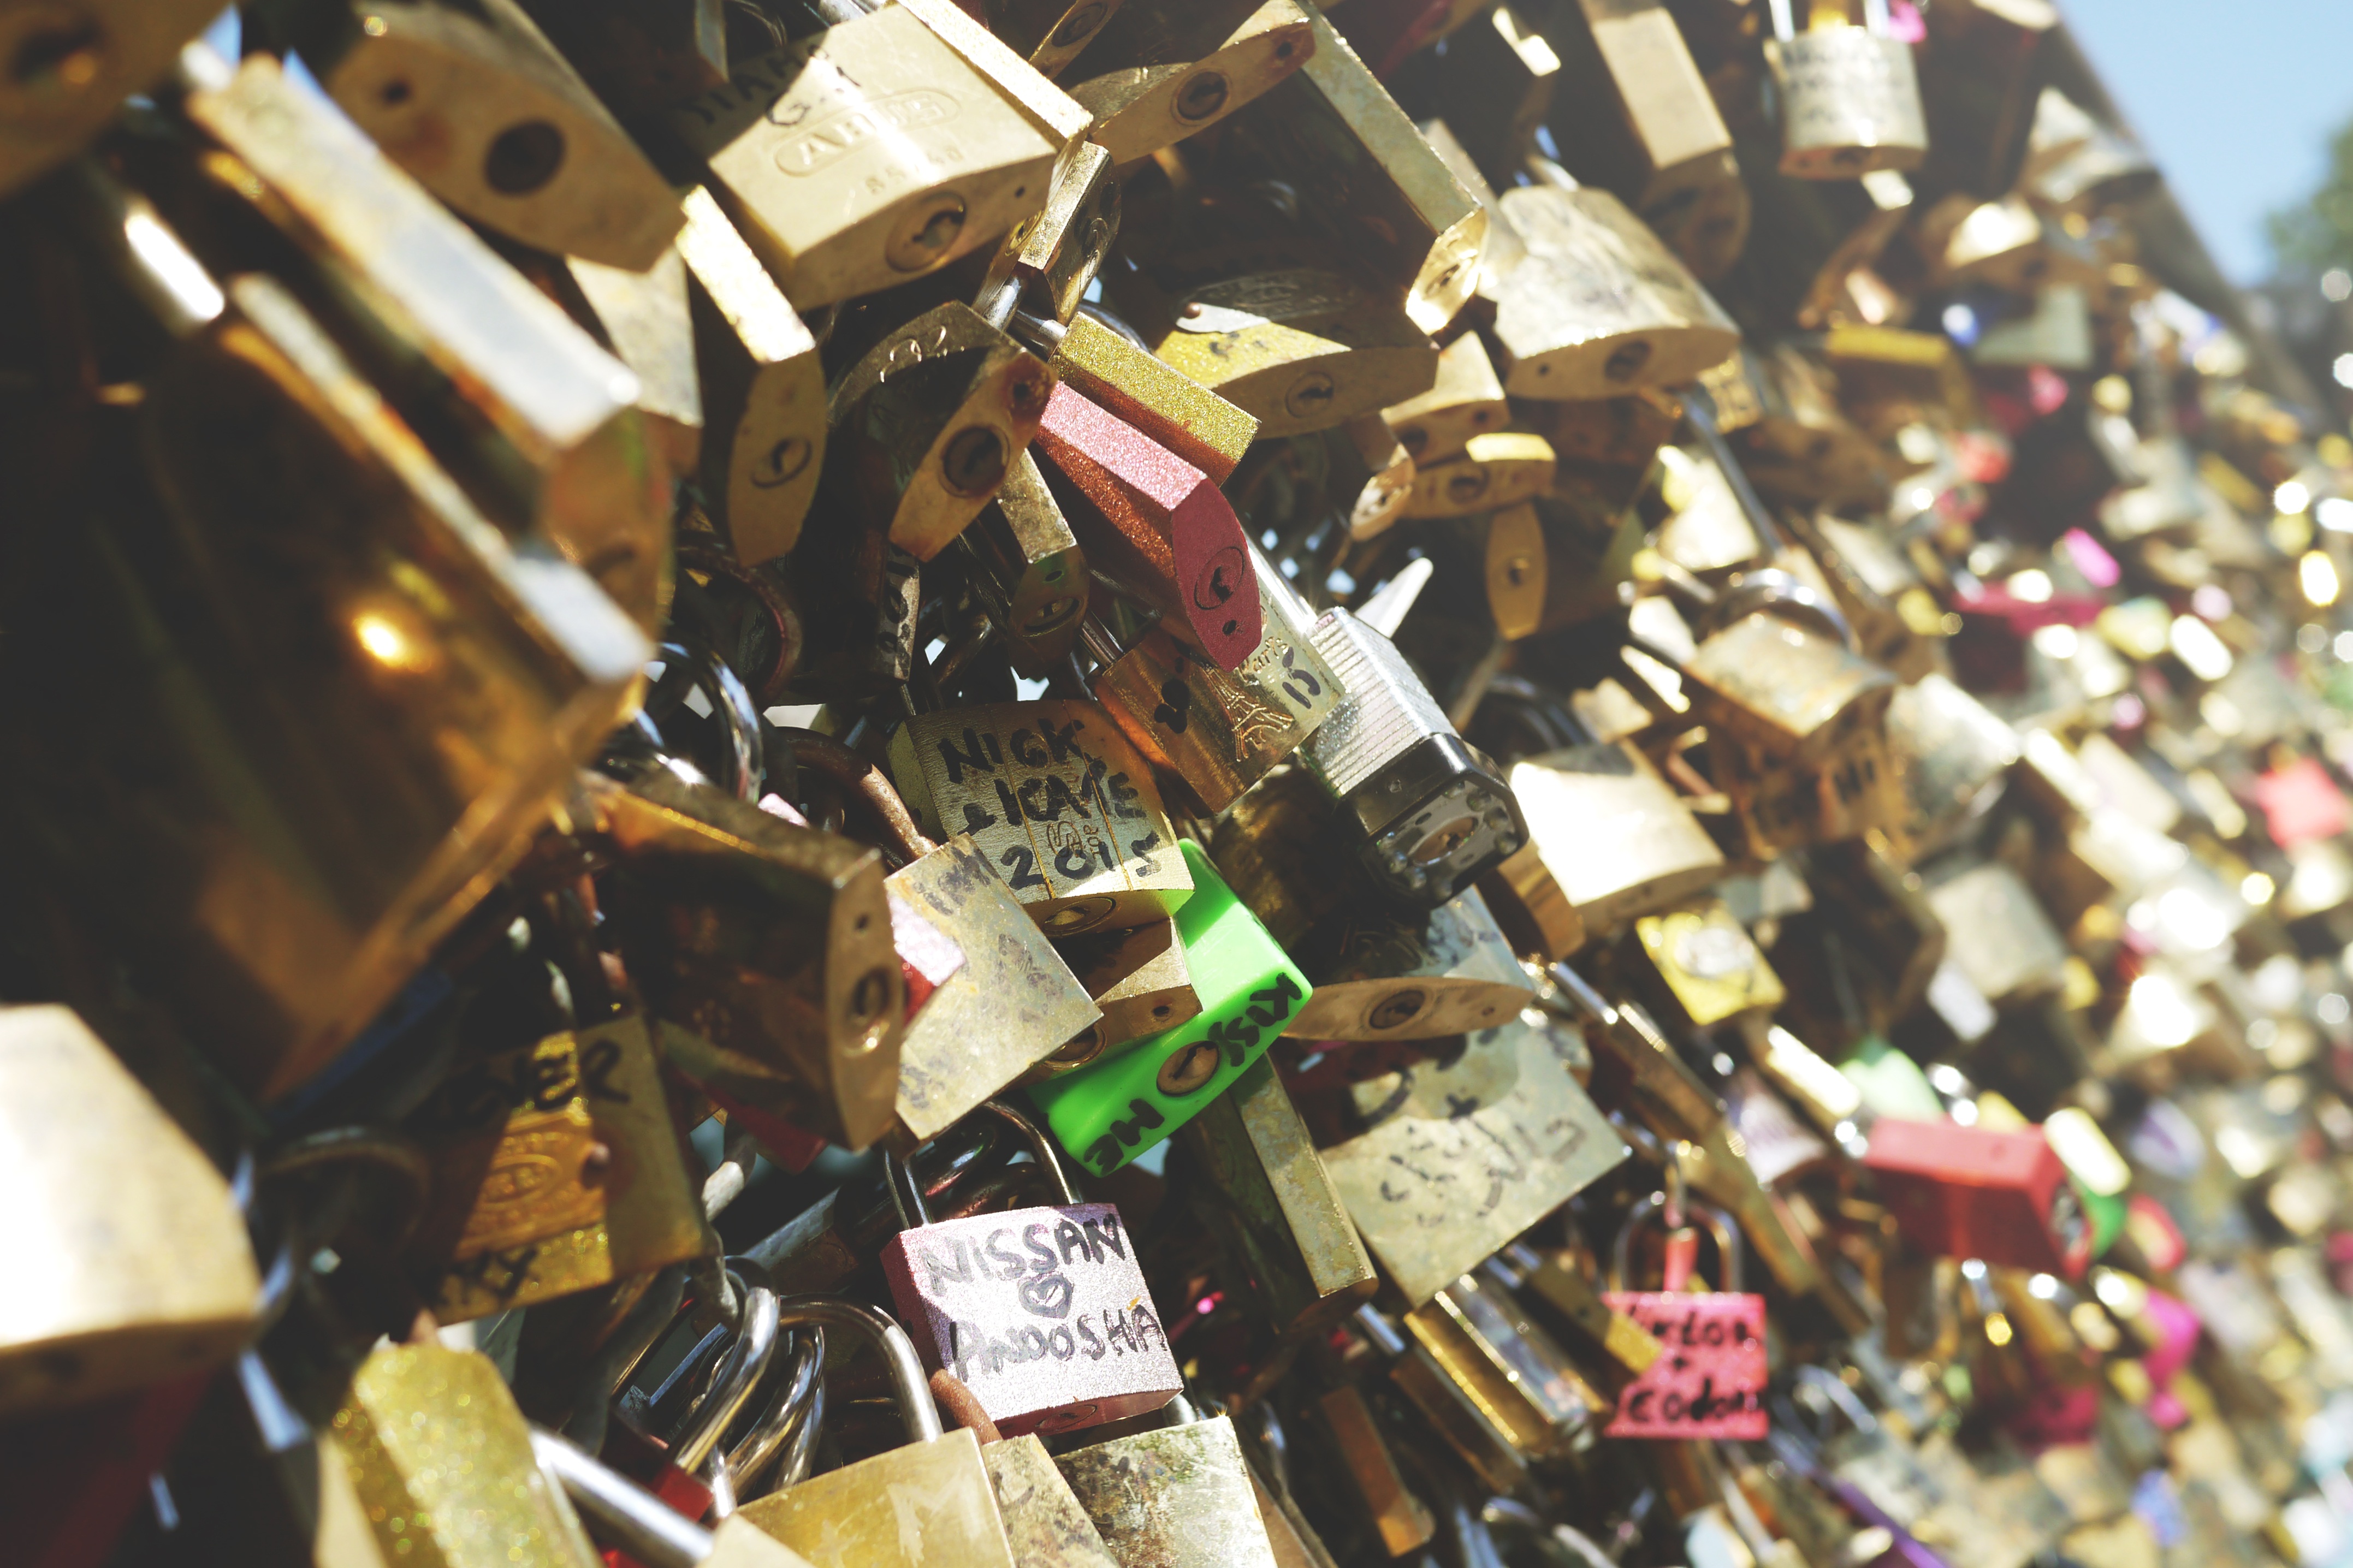
paris, padlock, lock, castles, scrap, love symbol, promise, eternal love, lock love